Akui Station

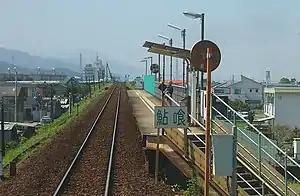
Akui Station platform in 2006

is a passenger railway station located in the city of Tokushima, Tokushima Prefecture, Japan. It is operated by JR Shikoku and has the station number "B03".